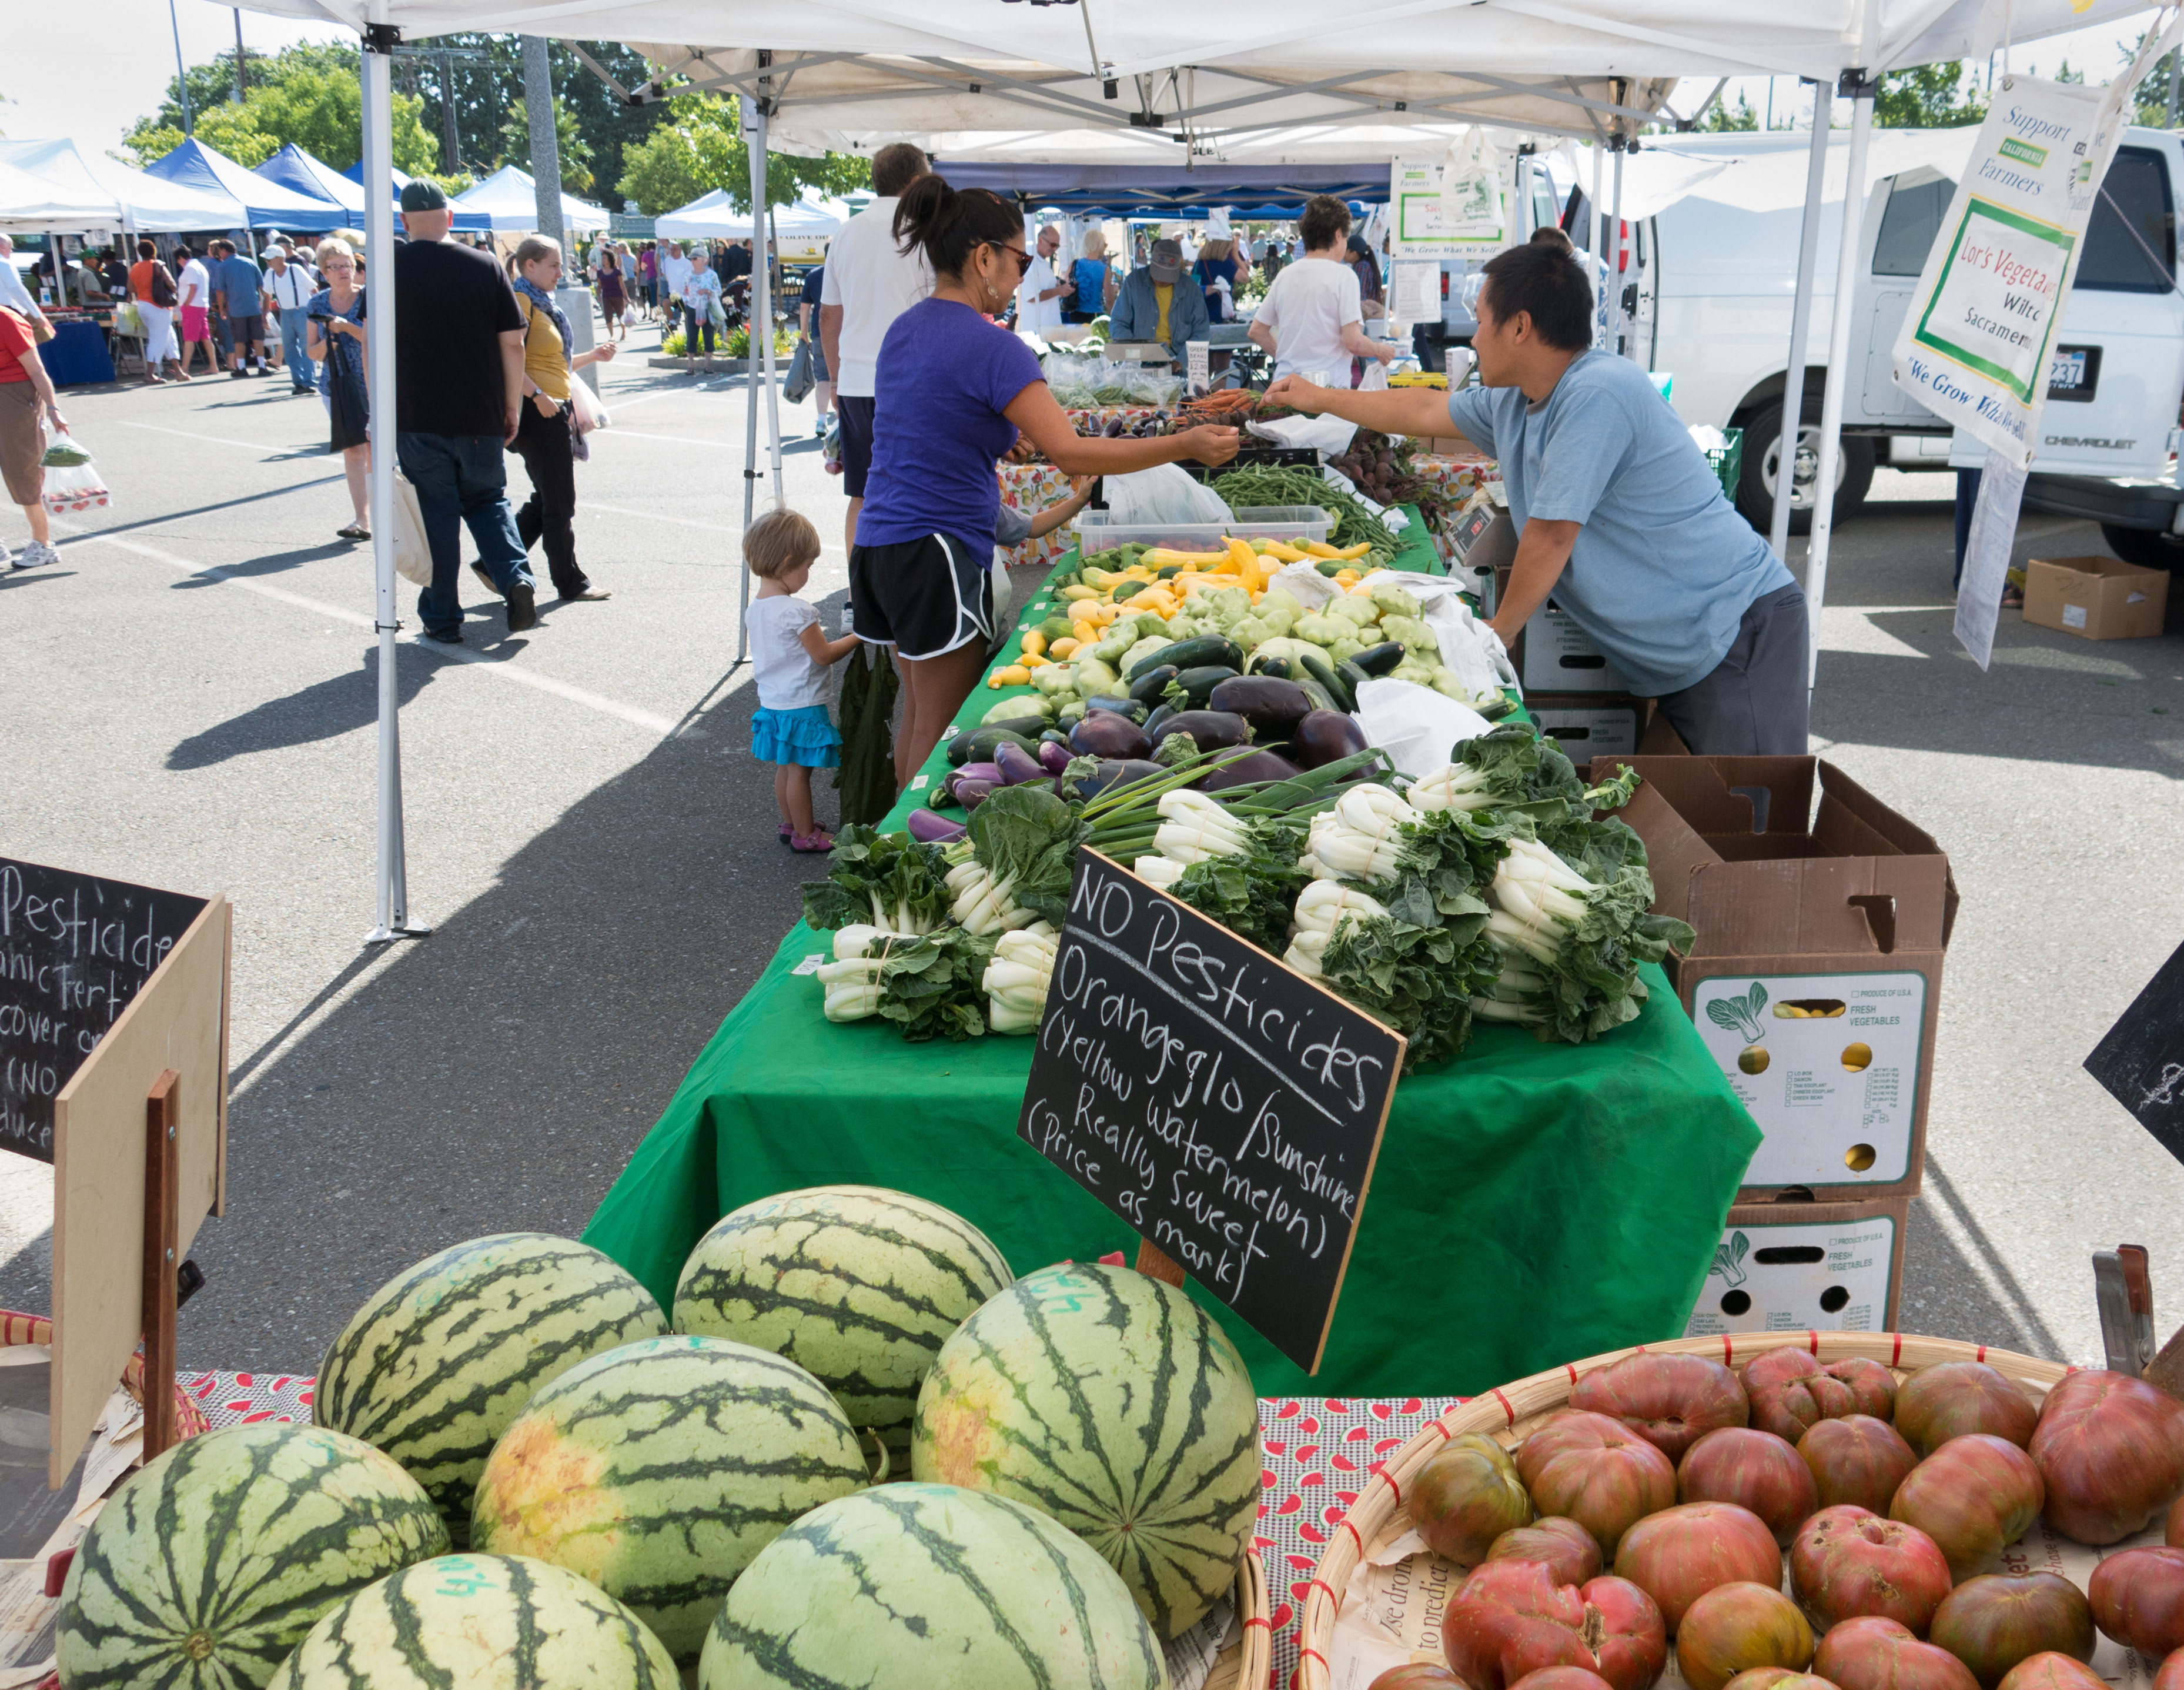
city, food, vendor, produce, bazaar, market, marketplace, california, public space, floristry, farmersmarket, sacramento, californiangrown, local food, geographical feature, human settlement, greengrocer